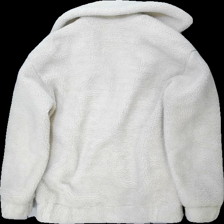
View: back
Type: Jacket
Category: Ladies
Brand: Lindex
Colors: White
Material: 100% polyester
Pattern: Other
Cut: C-collar
Size: XS
Season: All
Stains: Minor
Damage: smuts fläckar
Damage location: top center
Damage 2: vågig dragkedja
Damage 2 location: middle center
Damage 3: smuts fläckar och nopprigt
Damage 3 location: bottom center
Price range: <50
Recommended usage: Export
Description: luddig jacka med silvrig dragkedja